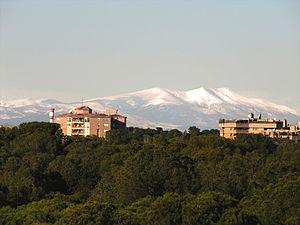
L'Aragon est une communauté autonome située dans le nord de l'Espagne. Elle est composée de trois provinces : la province de Huesca, la province de Saragosse et la province de Teruel. Elle est bordée au nord par la France, à l'est par la Catalogne et le Pays valencien, au sud par la Castille-La Manche, à l'ouest par la Castille-et-León et la Navarre.